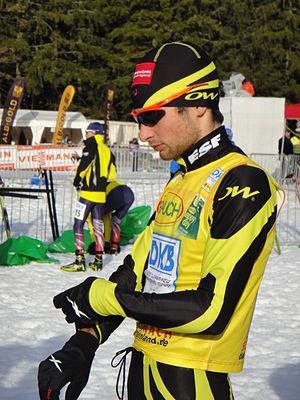
Jason Lamy-Chappuis se concentre pour l'épreuve de ski de fond à Schonach le 8 janvier 2011.
Jason Lamy-Chappuis, né le 9 septembre 1986 à Missoula aux États-Unis, est un coureur et champion olympique français de combiné nordique.